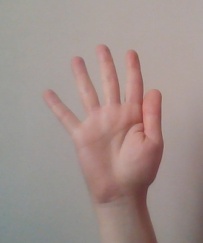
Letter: sheen